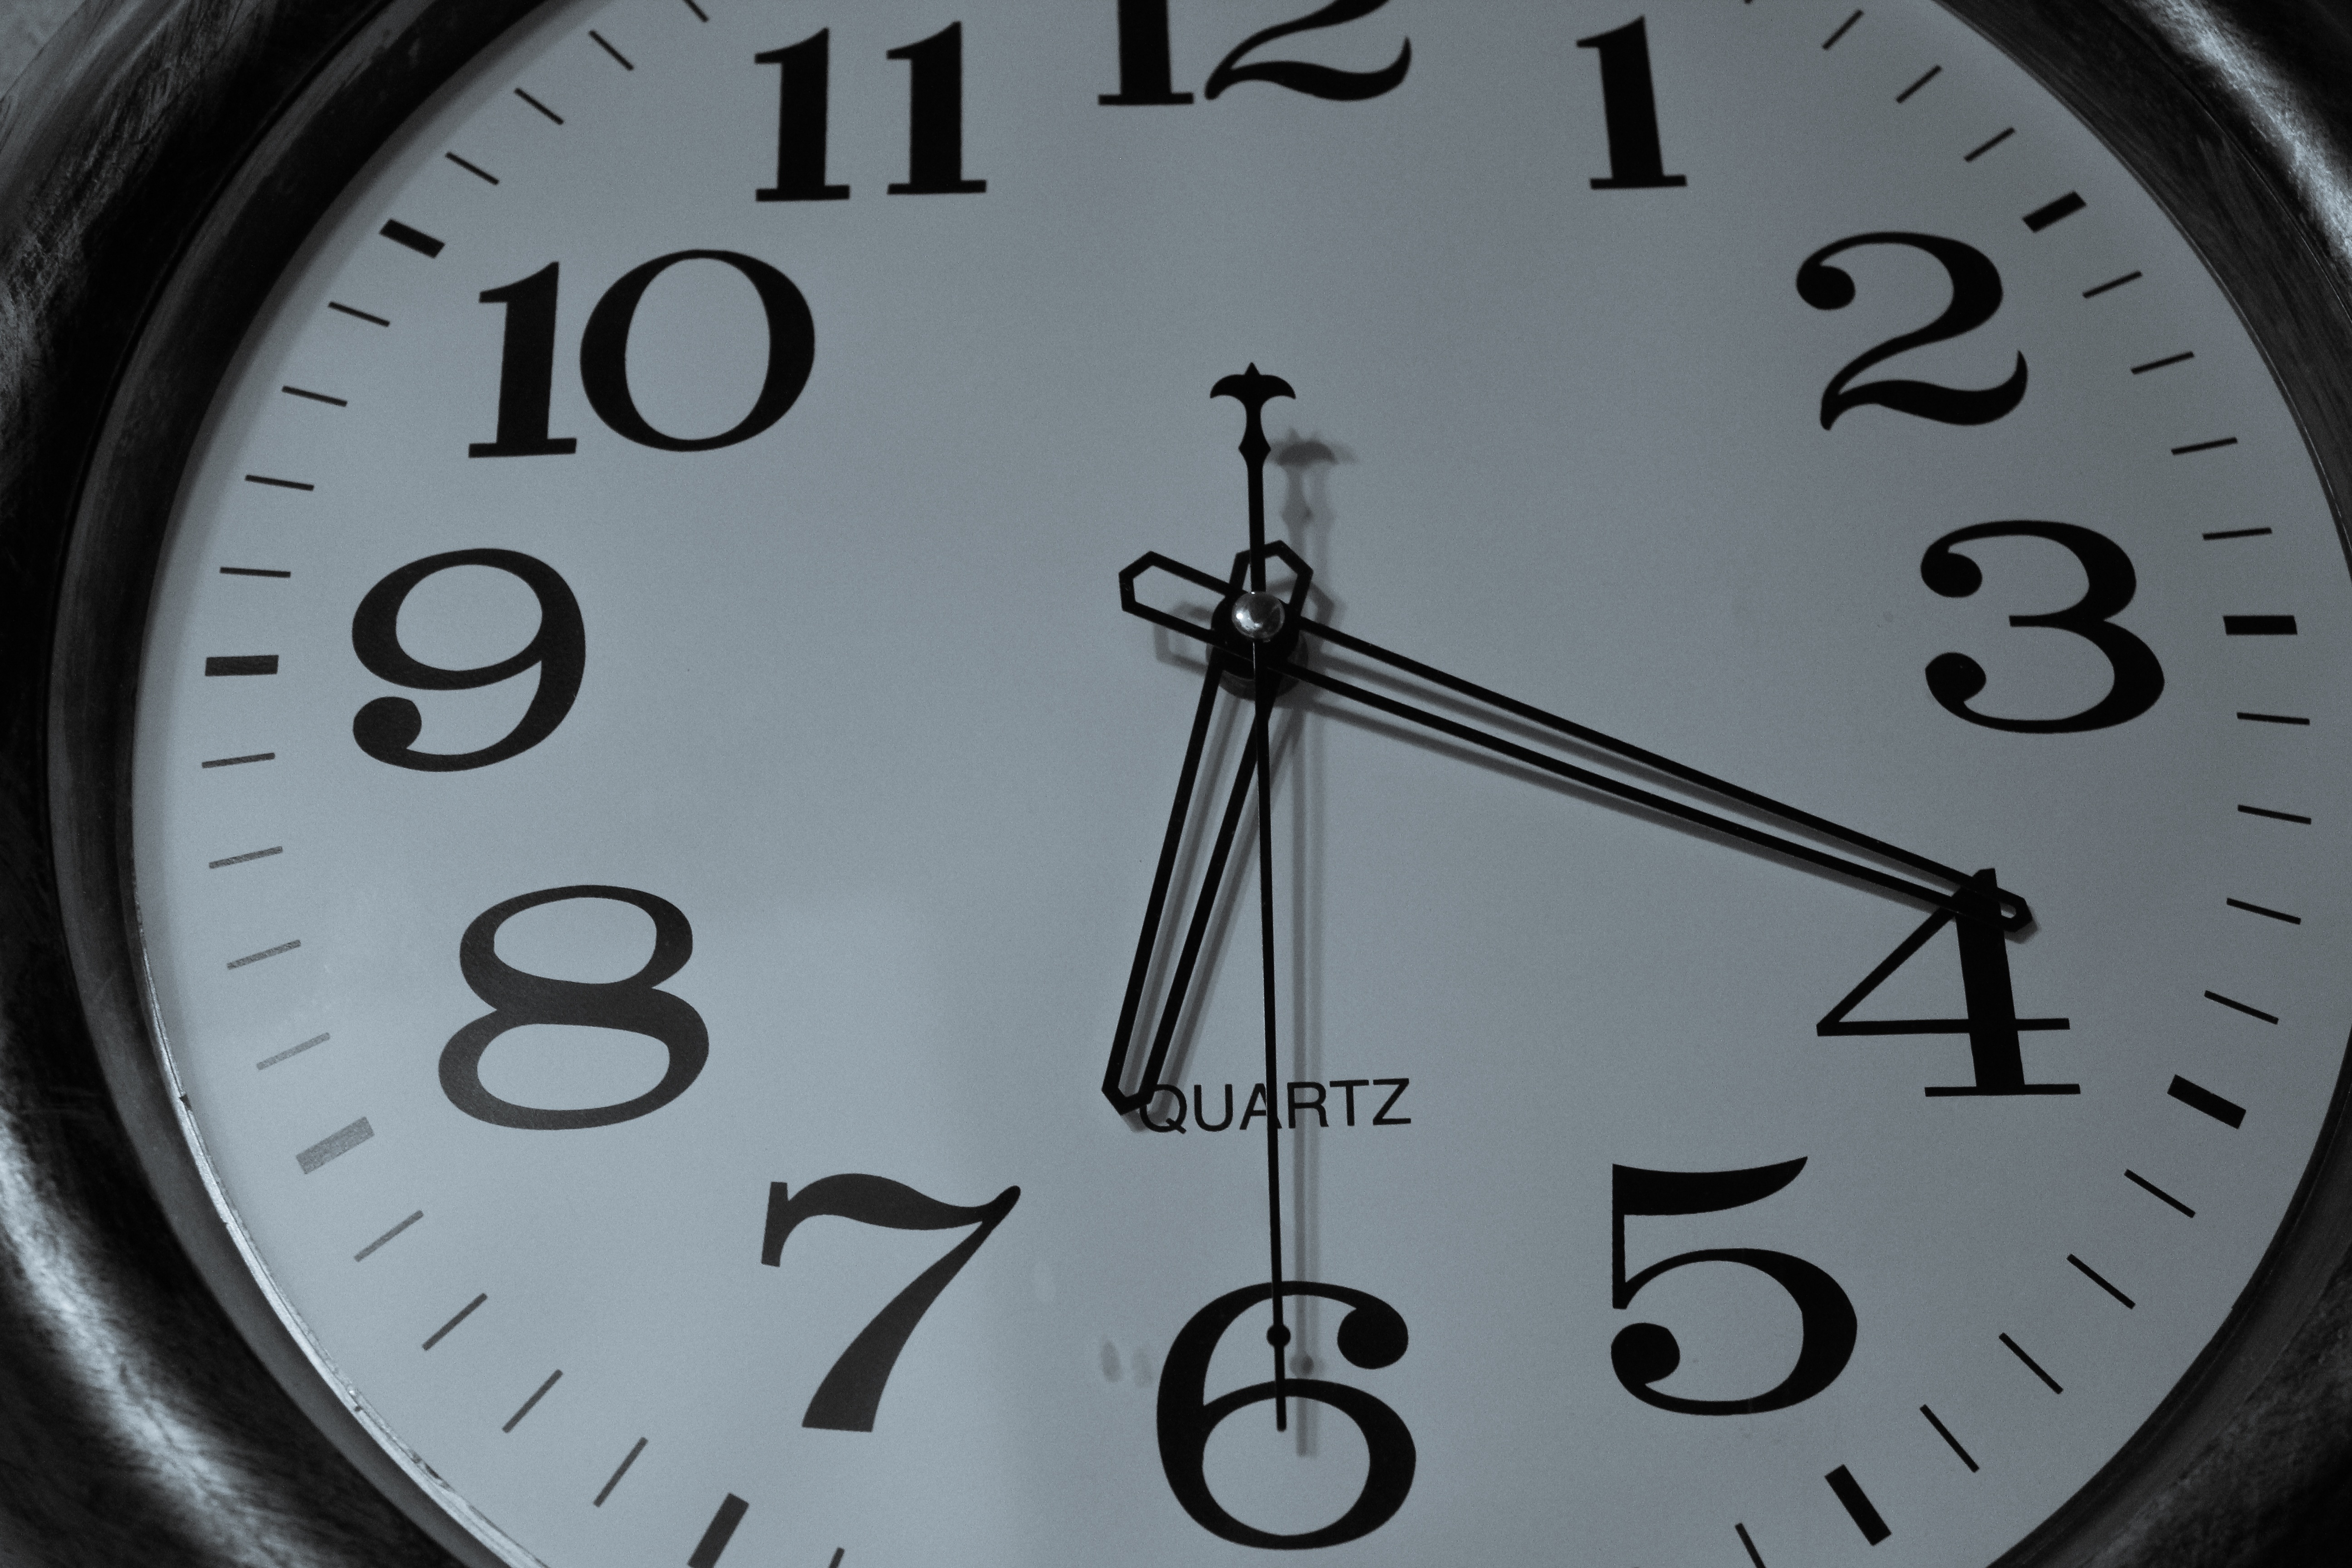
watch, hand, wheel, clock, time, number, alarm clock, gauge, monochrome, tachometer, circle, font, roman numerals, seconds, pointers, time passing, downtime, schedule, home accessories